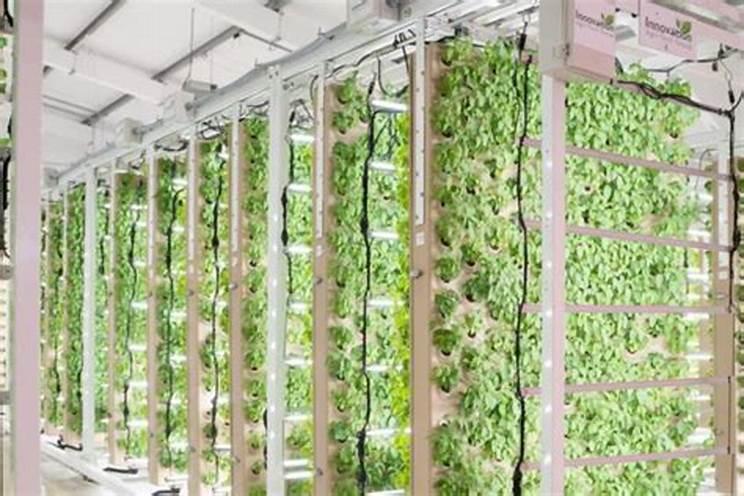
Mashine ya kilimo cha kisasa inayotumia teknolojia maalumu ambayo husaidia uchavushaji wa mazao, pamoja na kukuza mazao kupitia teknolojia ya kisasa na nishati bora ya kilimo.